Kashmiri handicrafts

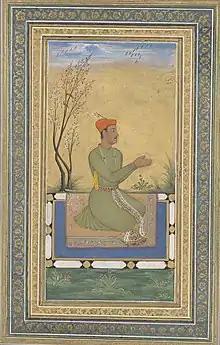
Portrait of Mughal prince Sultan Murad, depicted kneeling on a felt namda rug (ca 1600)

Namda is a traditional Kashmiri carpet produced by felting wool instead of weaving woollen threads. Wool that comes directly from the fleece of living sheep, is being sorted out, cleaned, dyed and then many layers are mingled together, soaped and felted. Later, the rug is decorated with chain stitch "Aari" embroidery with contrasting dyed threads. Or decoreated with pieces of feIt.